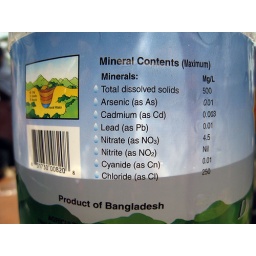
Project Rayenda, Bangladesh: a packaged bottle of water in Bangladesh lists the contents.